House at 60 William Street

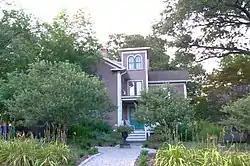

House at 60 William Street is a historic house at 19 Jefferson Street in the Newton Corner village of Newton, Massachusetts. It is listed at 60 William Street in Massachusetts cultural inventory and National Register listings. Built in 1850, it is a well-preserved example of a modest Italianate wood-frame house. It is a -story wood-frame building, with an L-shaped layout that has a three-story tower at the crook of the L. Italianate styling includes the tower's shallow-pitch hip roof, and paired round-arch windows on its top level.